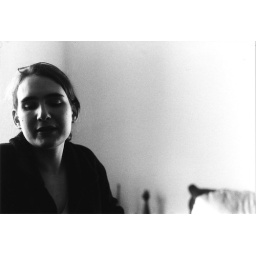
Ingrid in black and white